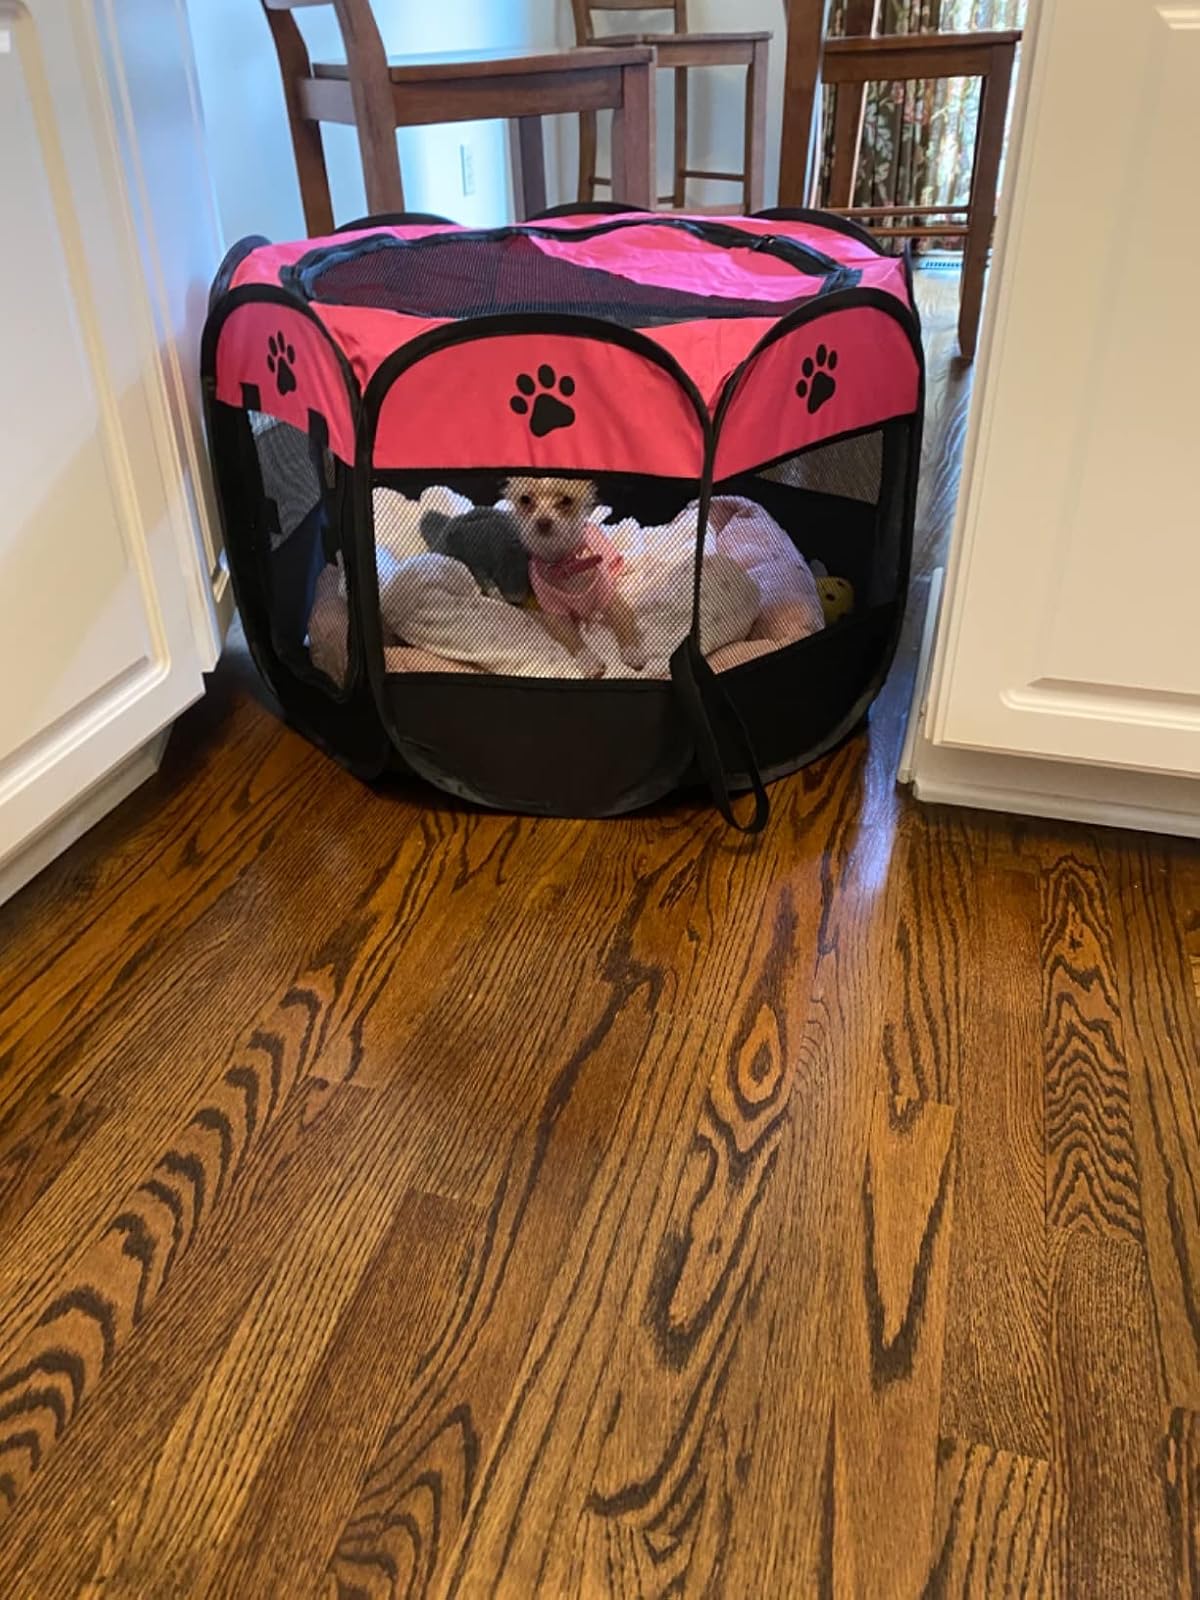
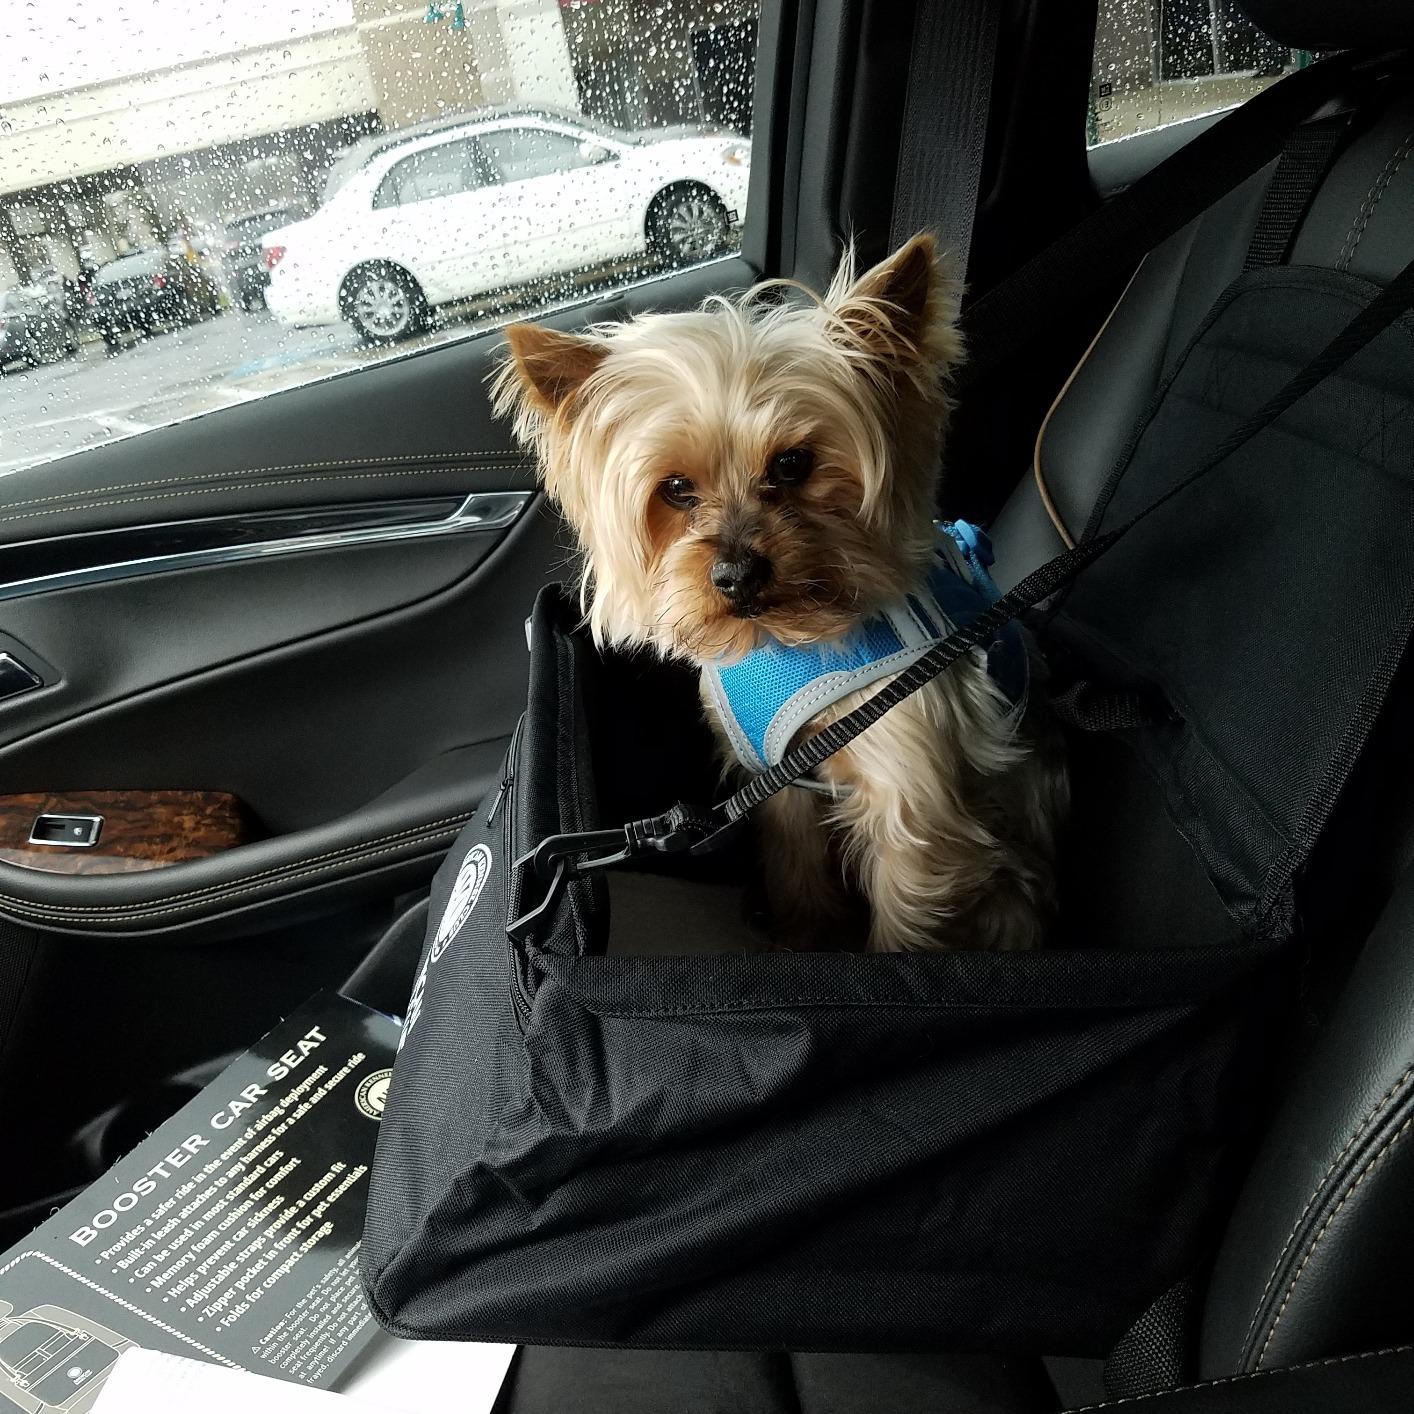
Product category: items_kennel
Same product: no